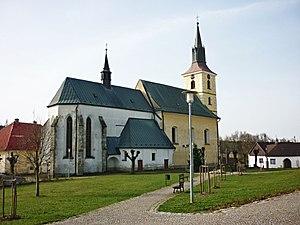
Deštná est une ville du district de Jindřichův Hradec, dans la région de Bohême-du-Sud, en République tchèque. Sa population s'élevait à 741 habitants en 2020.